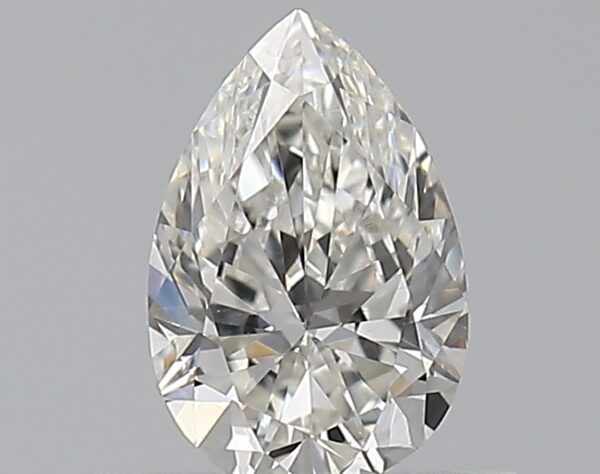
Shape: pear
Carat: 0.5
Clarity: VS2
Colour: G
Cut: EX
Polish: VG
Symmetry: VG
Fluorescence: N
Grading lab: GIA
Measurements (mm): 6.66 x 4.38 x 2.78